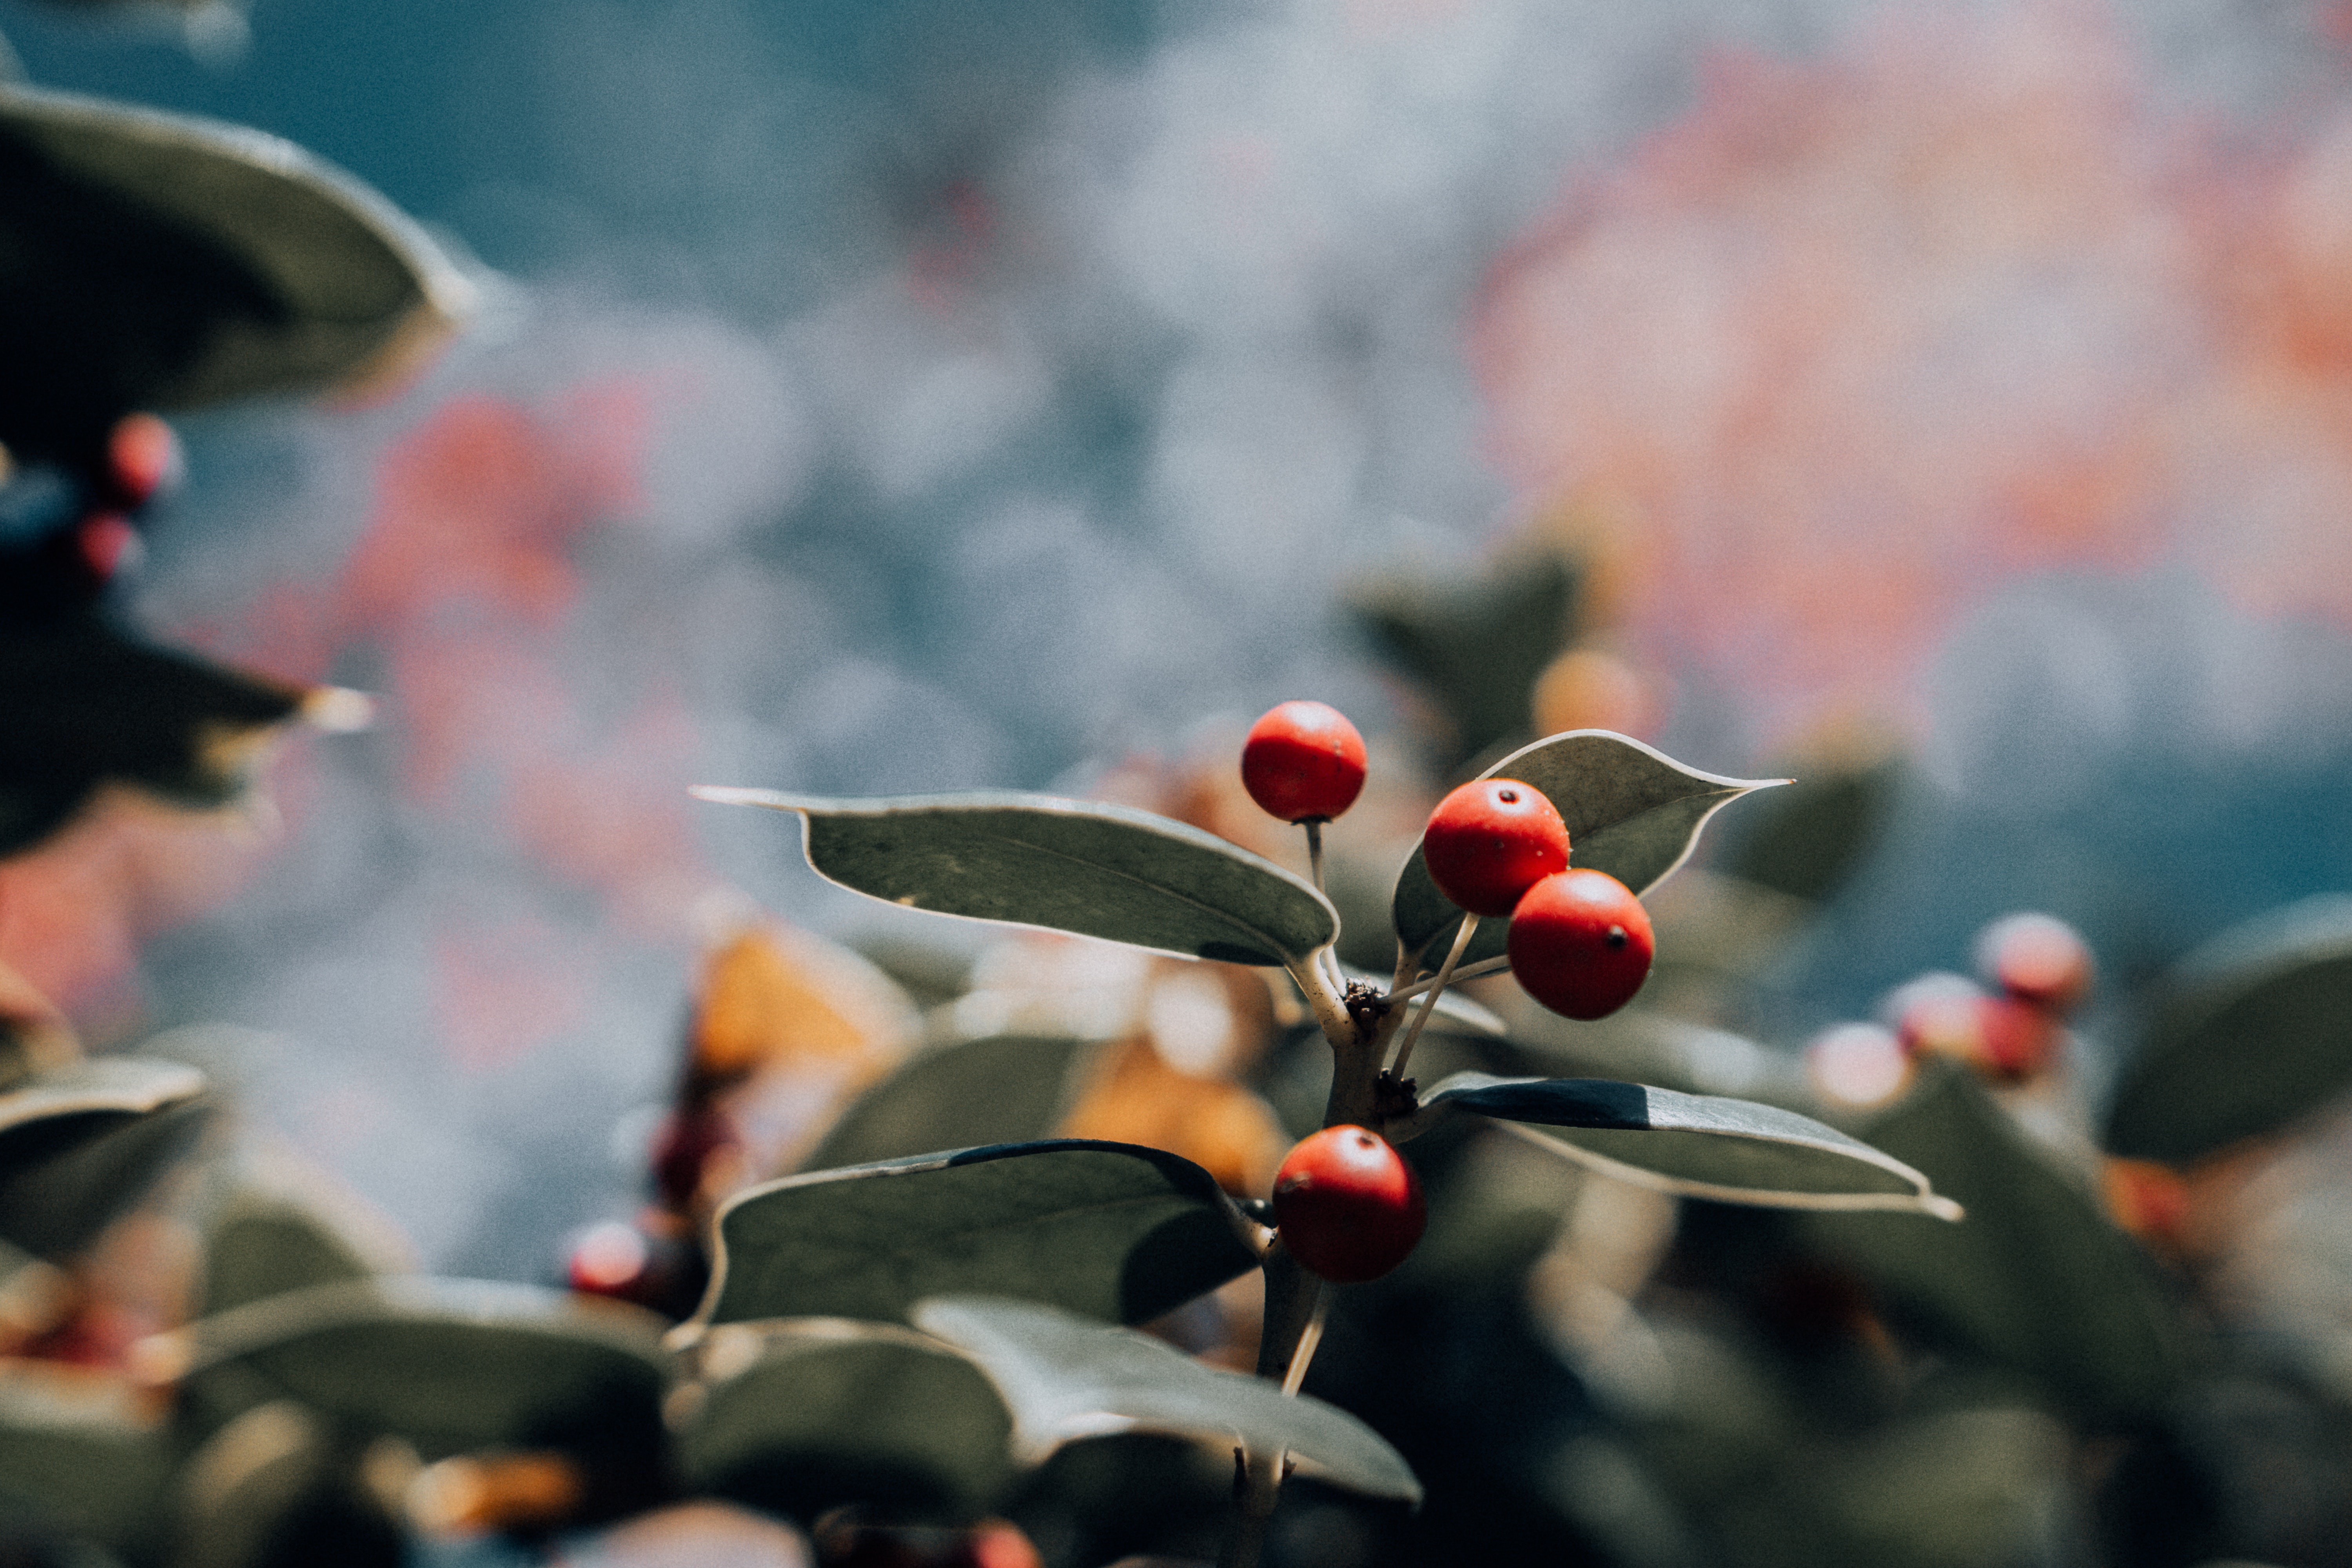
plant, fruit, red, flower, leaf, berry, tree, holly, spring, rose hip, flowering plant, Ilex verticillataAmerican Winterberry, Superfruit, food, produce